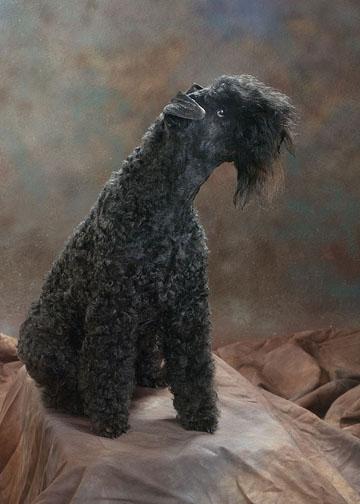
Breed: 229-n000087-Kerry_blue_terrier